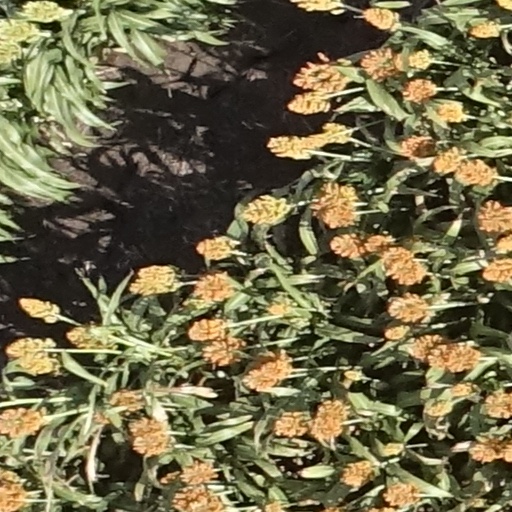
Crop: sorghum